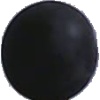
Label: Grape Blue 1